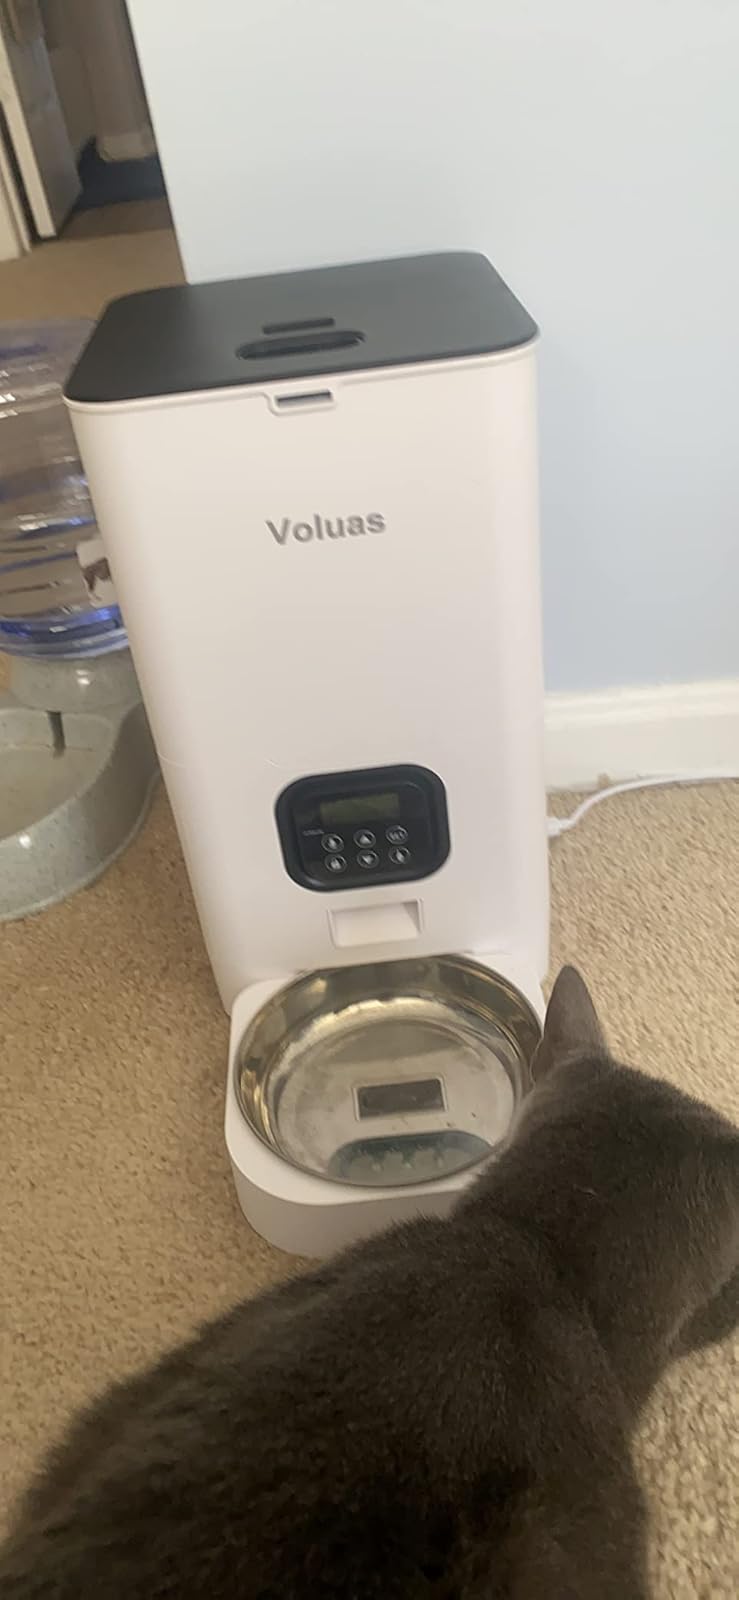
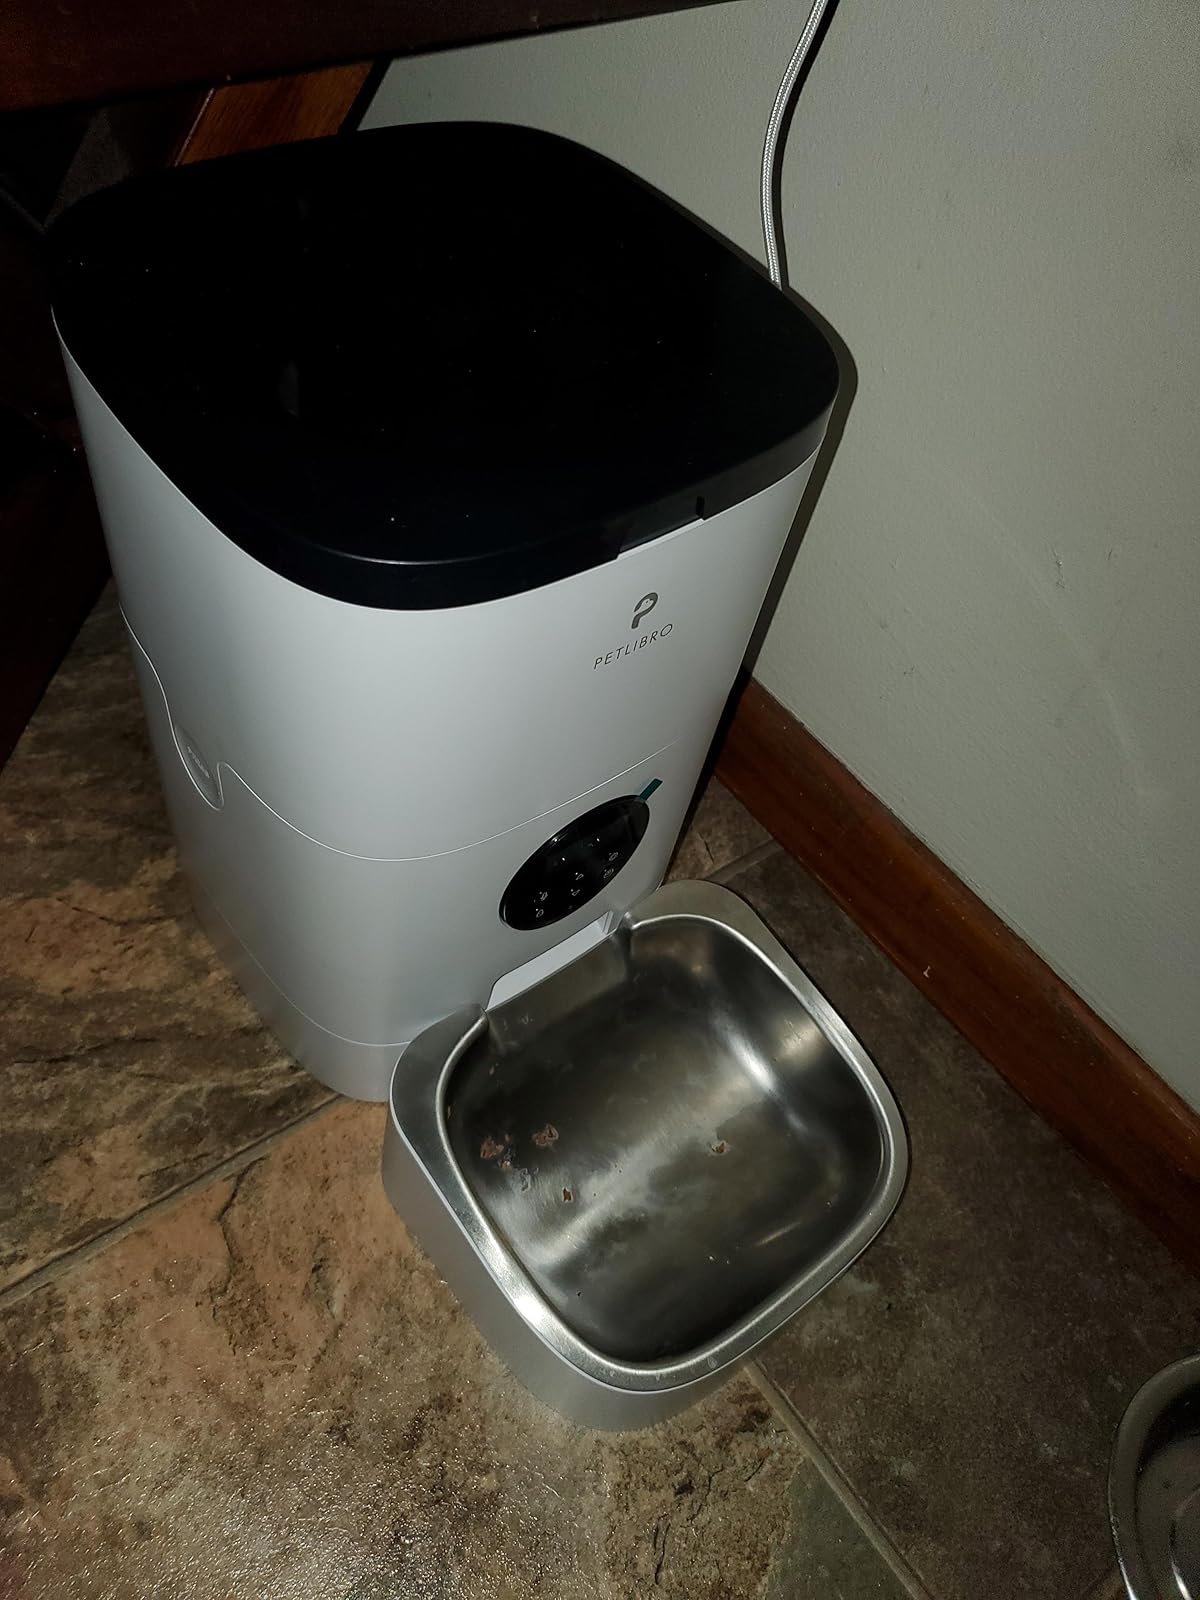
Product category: items_feeder
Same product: no